Swing (seat)

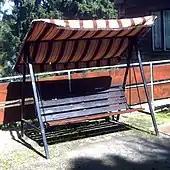
Canopy swing

Tire swings are a form of swing made from a whole tire. These are often simply a new or used tire hanging from a tree on a rope. On commercially-developed playground swing sets, oversized new tires are often reinforced with a circular metal bar to improve safety and are hung on chains from metal or wooden beams. They may hang vertically or hang flat, suspended from three or more points on one side. The flat version can hold three or more children. Pumping is achieved by using one or two of the three chains attached to the swing, and two (or more) children can pump in turn.